Tripura Institute of Technology

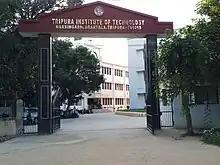
Entrance Gate to Tripura Institute of Technology

Tripura Institute of Technology (TIT), formerly Polytechnic Institute, Narsingarh, is an engineering college located at Narsingarh in the West Tripura district of Tripura, India, 12 km from Agartala. It offers diploma and degree courses in Engineering and Technology.